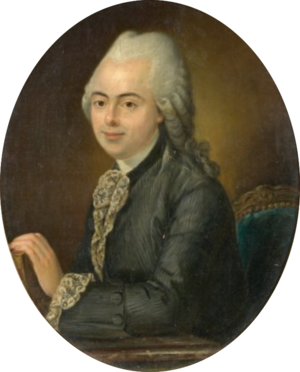
Jean-Baptiste le Febvre de la Boulaye
La famille Lefebvre de Laboulaye olim Le Febvre est une famille française originaire de Mortagne-au-Perche qui s'est installée à Paris au XVIIIᵉ siècle.